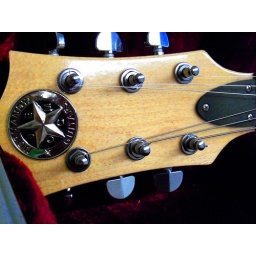
The graphite nut gives the guitar extra great ability to stay in tune combined with the roller bridge and bigsby.